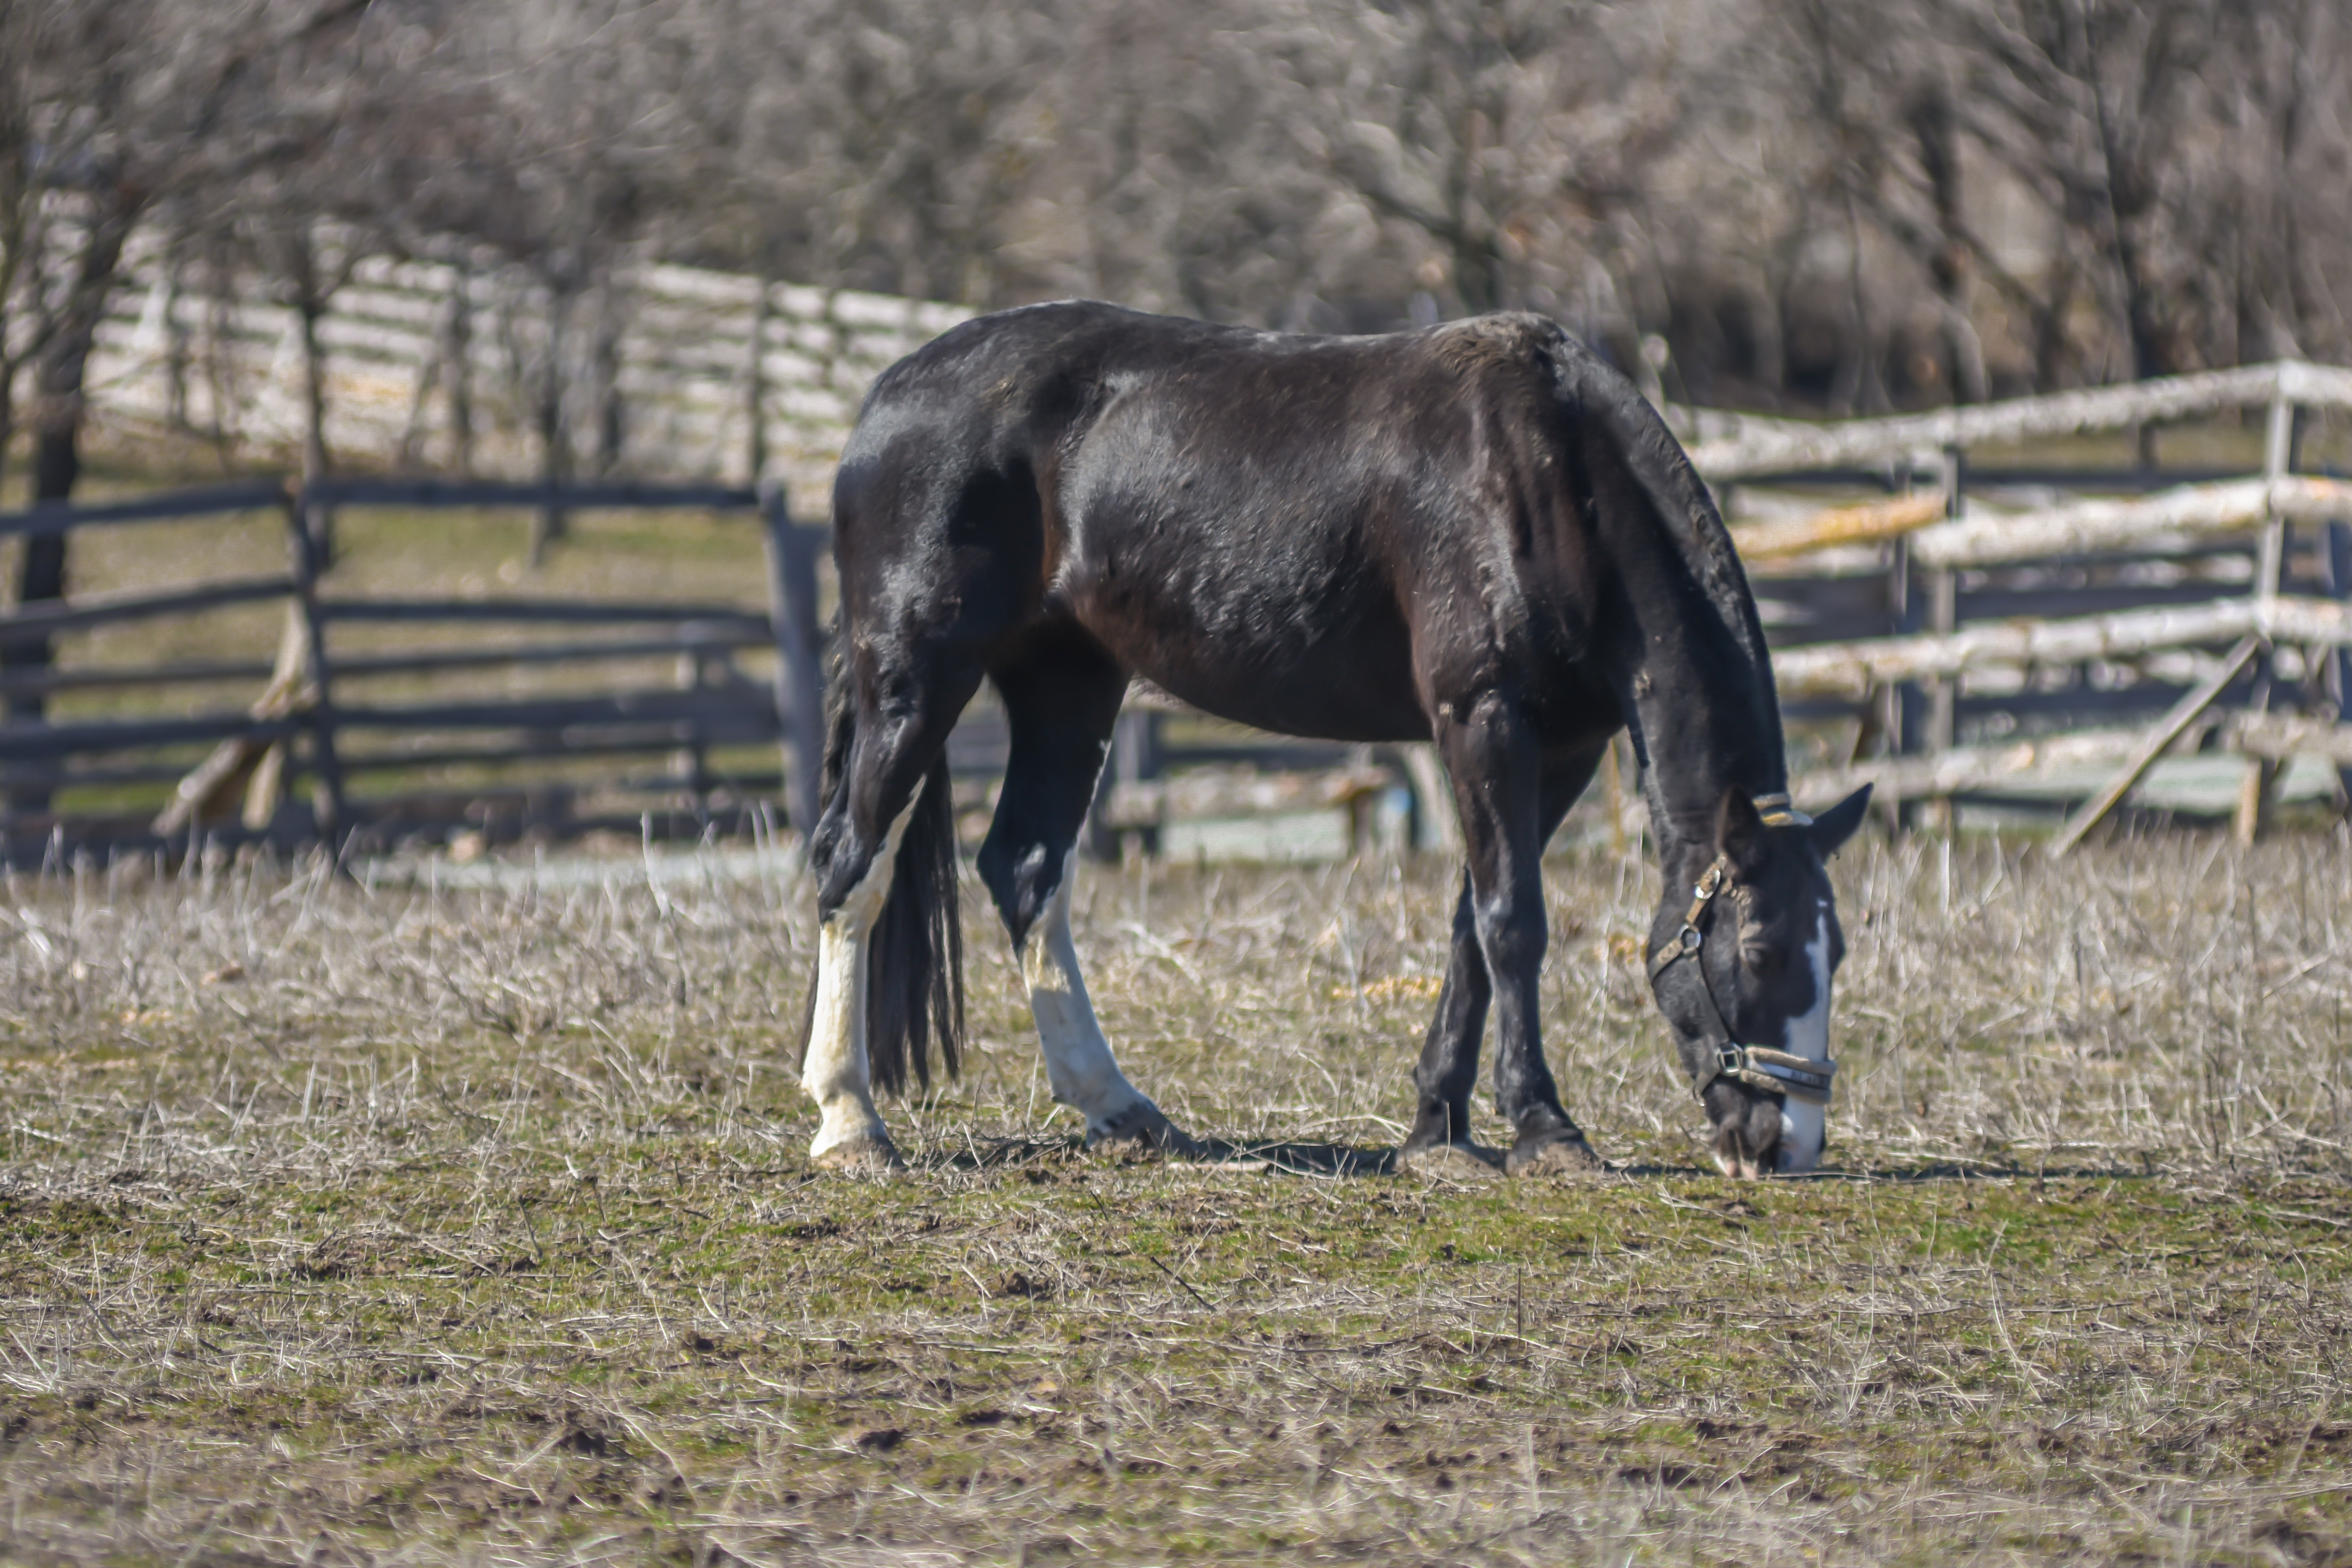
nature, farm, animal, wildlife, wild, pasture, grazing, horse, brown, mammal, stallion, mane, freedom, fauna, equestrian, equine, wild horse, riding, horses, vertebrate, mare, foal, colt, pack animal, horse like mammal, mustang horse